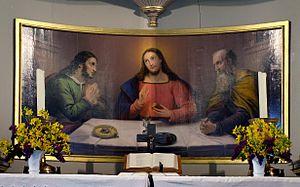
Siegfried Detlev Bendixen, né le 25 novembre 1786 à Kiel et mort en 1864 à Londres, est un peintre allemand.